Question: Please indicate a possible affordance area of the knife that can be used for cutting.
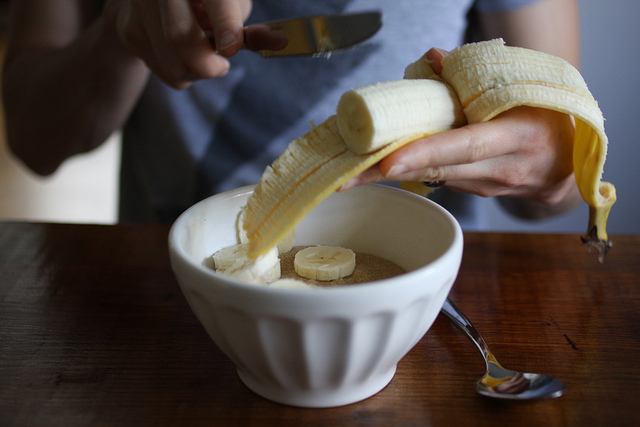
Answer: [238, 6.5, 384, 59.5]